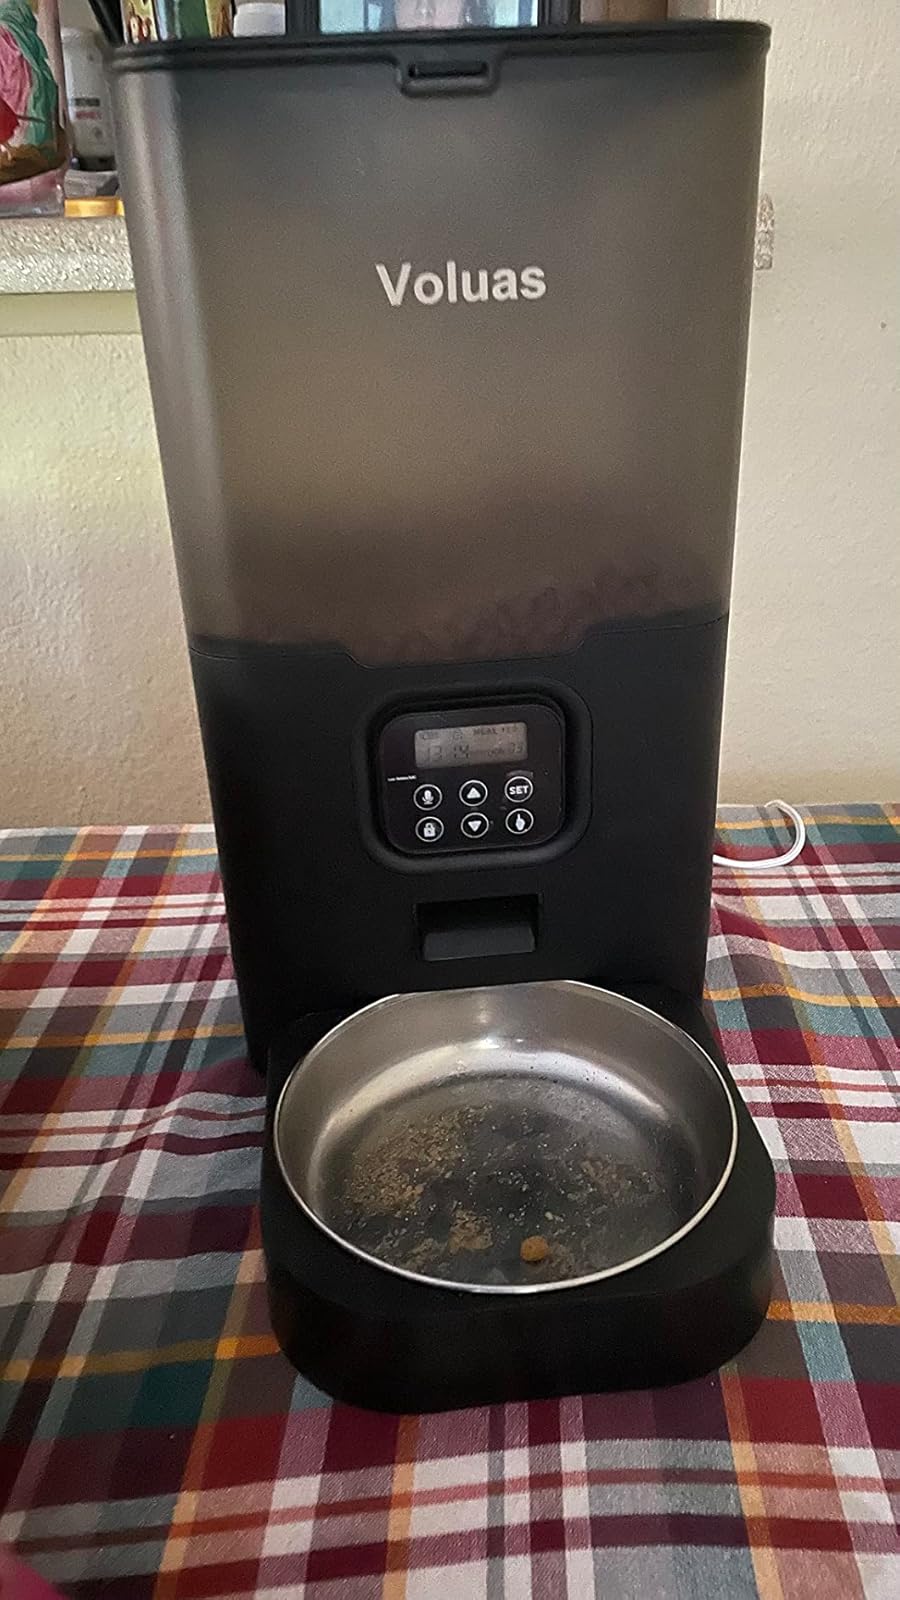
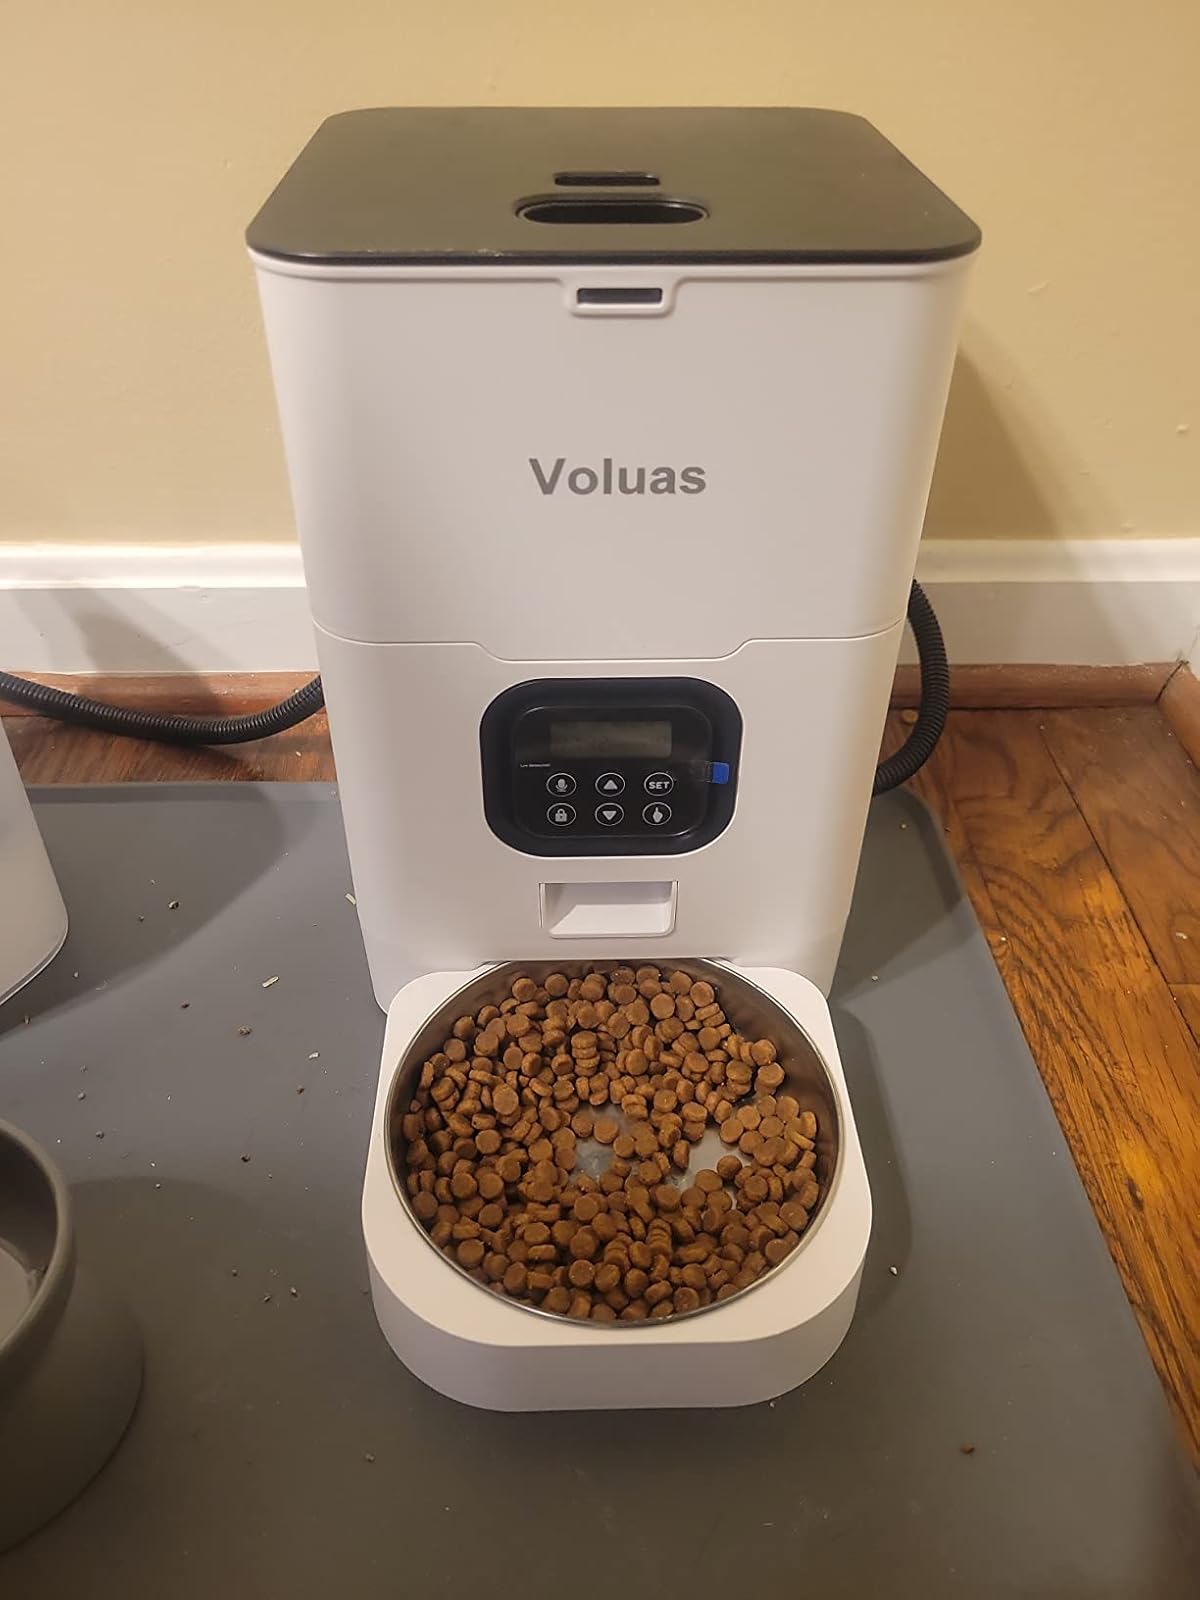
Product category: items_feeder
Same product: no